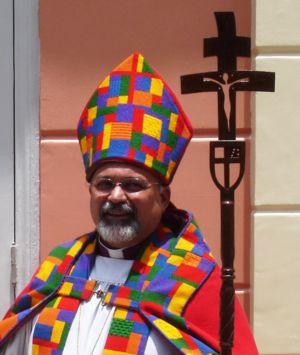
L'Église épiscopalienne anglicane du Brésil est la province ecclésiastique de la Communion anglicane au Brésil. L'IEAB est composé par neuf diocèses, chacun dirigé par un évêque. L'un entre les neuf évêques est élu le primat de l'église. Son primat actuel est don Francisco d'Assis da Silva, évêque du diocèse de Santa Maria, élu en 2013. L'IEAB est la plus ancienne église non-catholique du Brésil. L'anglicanisme est arrivé au pays en 1810, quand Jean VI, roi de Portugal, et George III, roi du Royaume-Uni, ont signé un traité commercial qui a donné à l'Église d'Angleterre l'opportunité de construire des chapelles au Brésil, à condition qu'elles n'aient pas la ressemblance des églises, qu'elles assistaient seulement les étrangers et que leurs prêtres ne convertissent pas les Brésiliens. En 1890, les premières missionnaires de l'Église épiscopalienne sont arrivées dans le Sud du Brésil pour convertir les Brésiliens. Par conséquent, il y avait deux églises anglicanes au Brésil jusqu'à 1955, quand elles se sont fondues après un accord entre l'Église d'Angleterre et l'Église épiscopalienne.